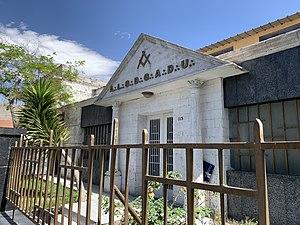
Temple maçonnique à Arequipa
La franc-maçonnerie en Amérique latine est présente dans la plus grande partie des pays qui forment l'Amérique latine, elle constitue en nombre de membres, la zone géographique la plus dense après les États-Unis. Elle prend des formes diverses dont l’histoire générale reste en 2017 à établir, mais elle est assez souvent mentionnée dans l'histoire de ces pays, notamment du fait qu'un nombre important des acteurs de l'indépendance vis-à-vis de l'Espagne et du Portugal furent francs-maçons.